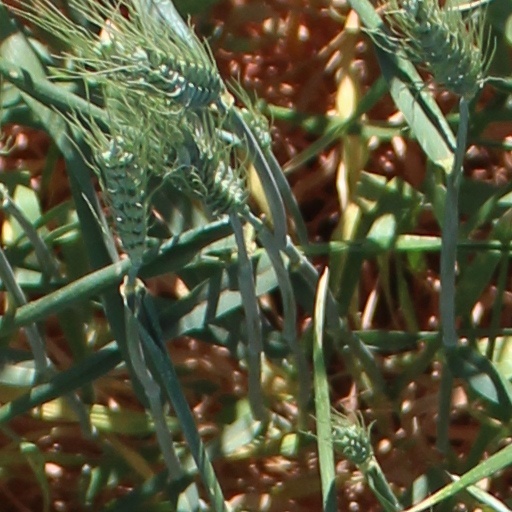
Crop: wheat